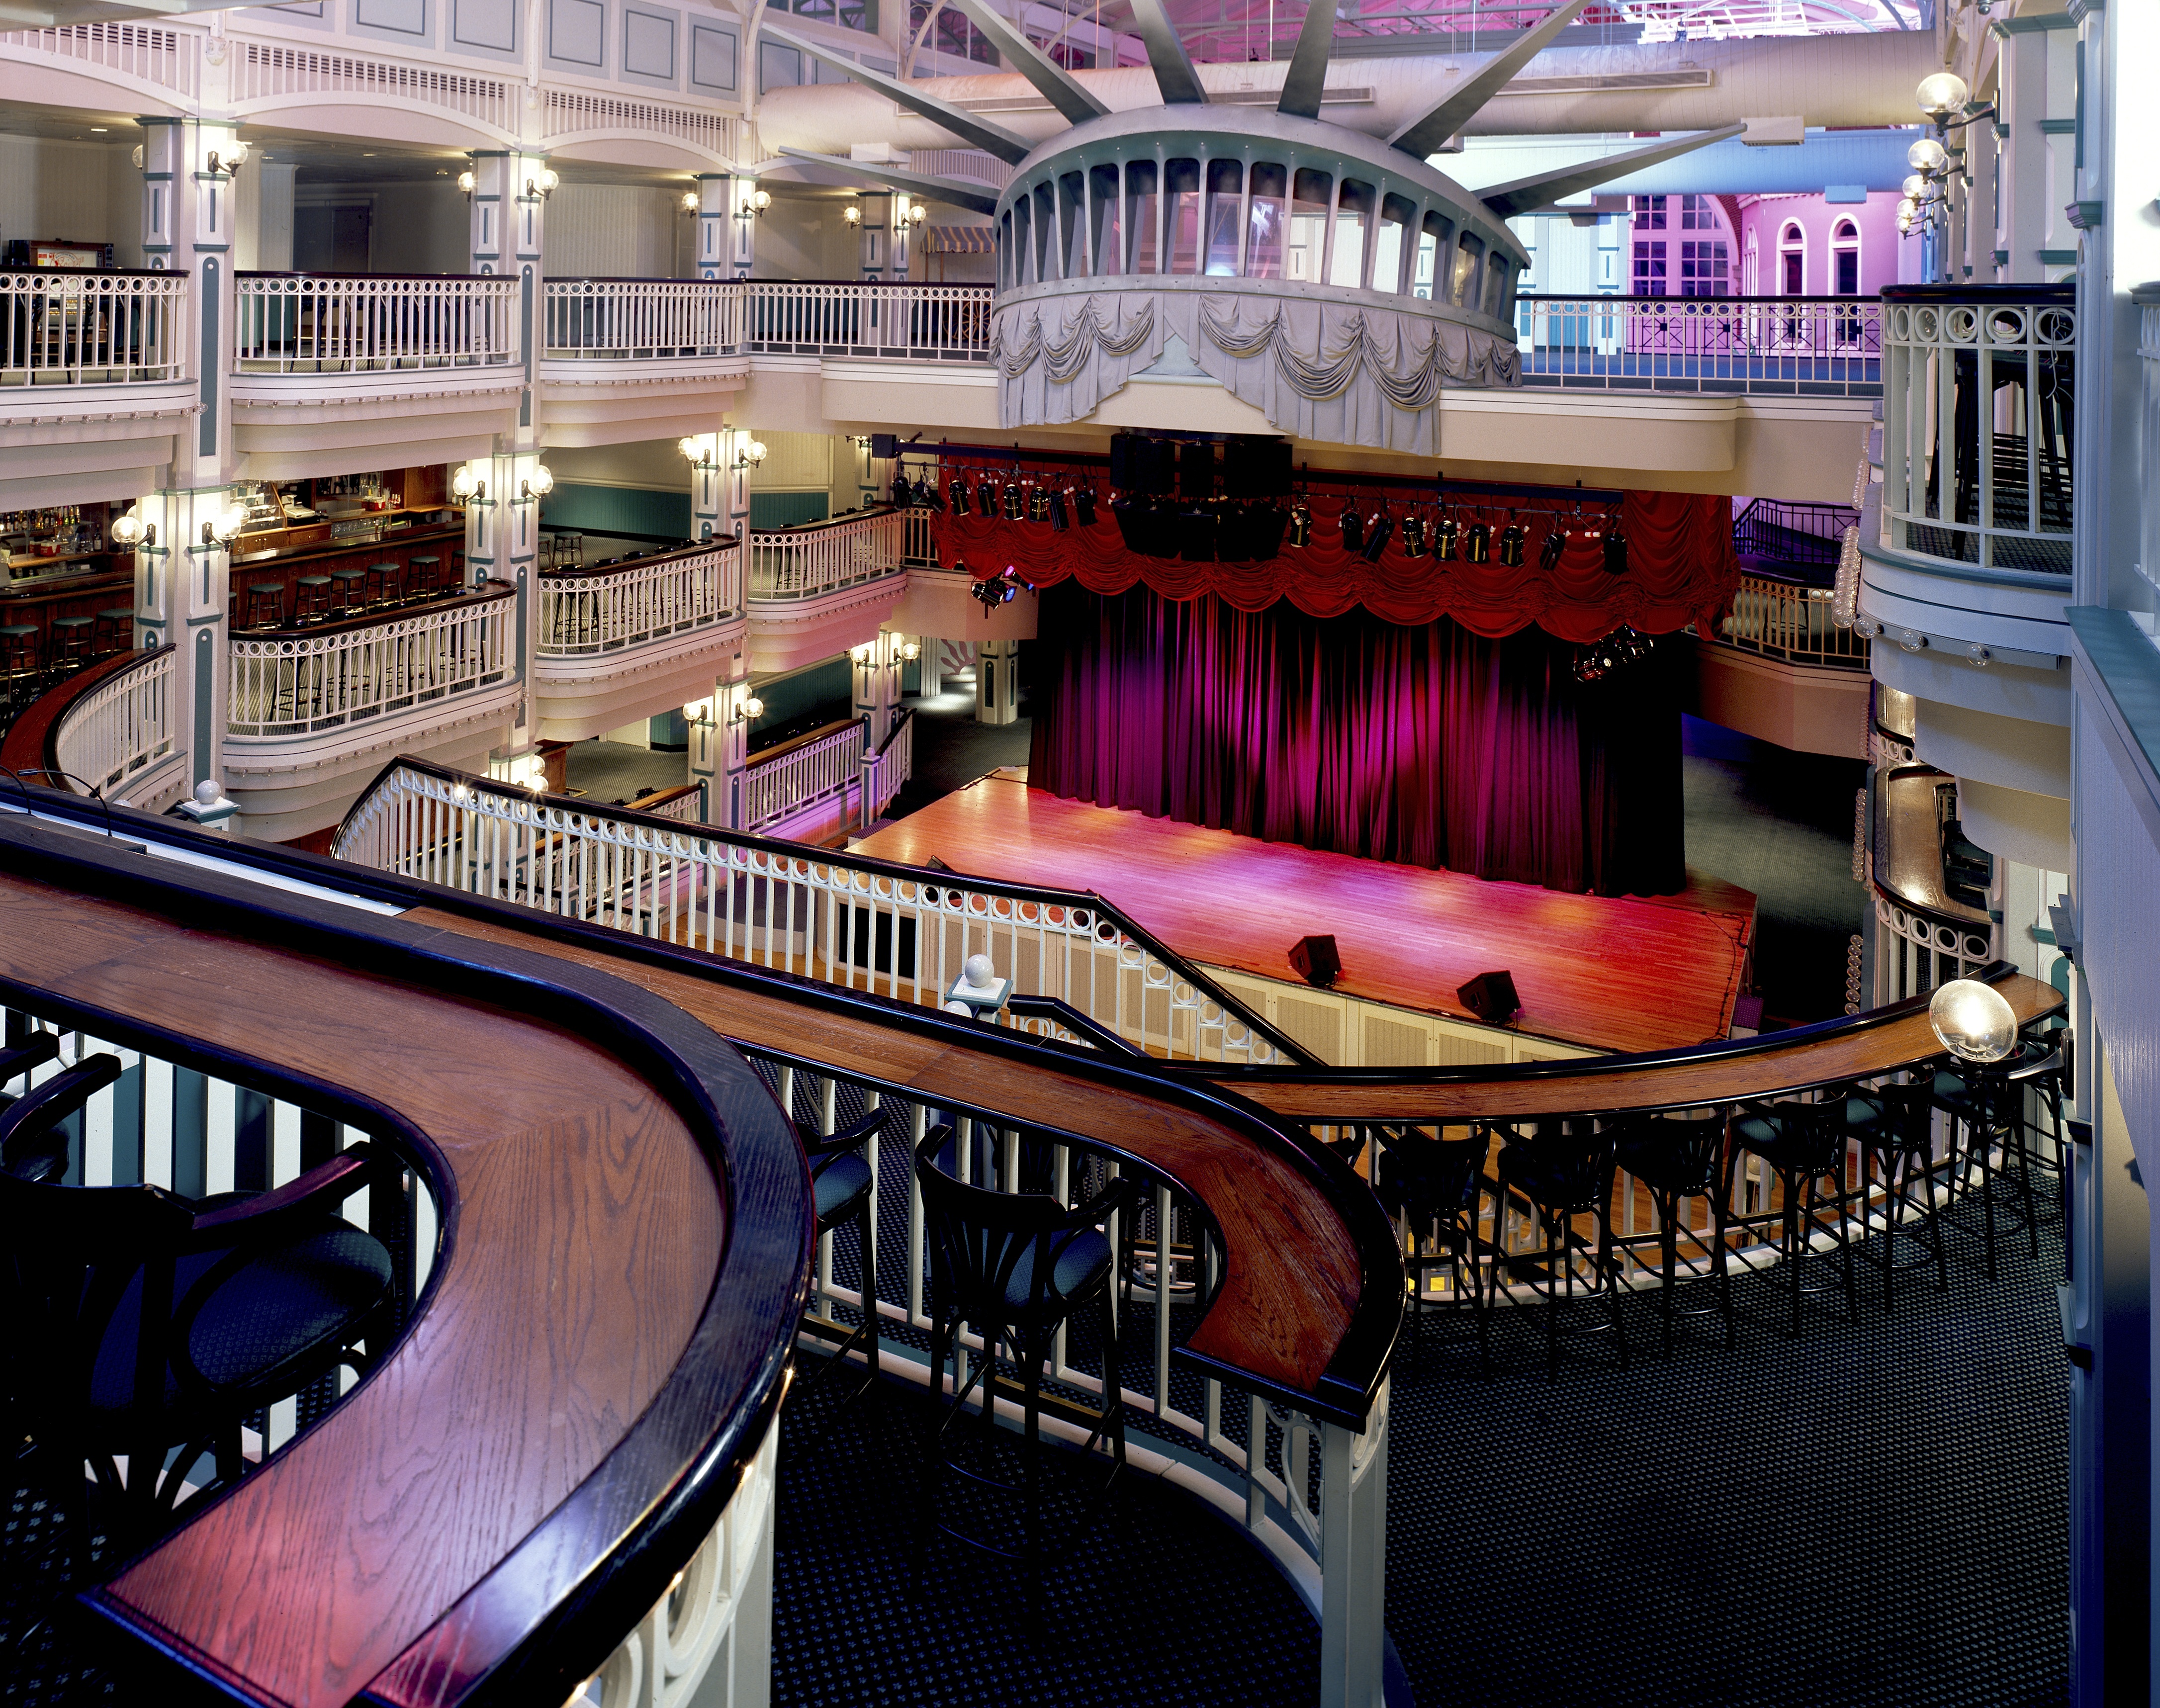
auditorium, restaurant, bar, vehicle, usa, america, united states, stage, theater, baltimore, maryland, nightclub, carol m highsmith